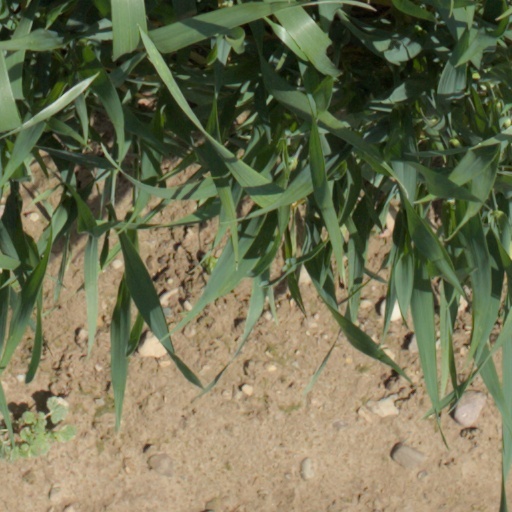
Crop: wheat